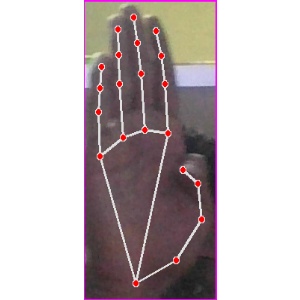
अक्षर: झ